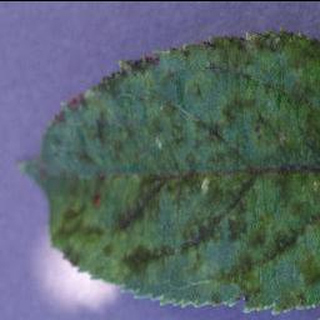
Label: apple_apple_scab